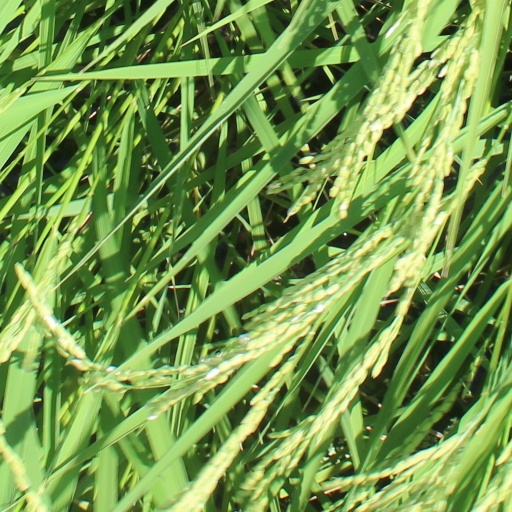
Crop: rice